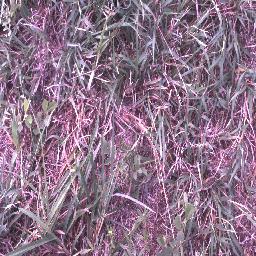
Label: negative